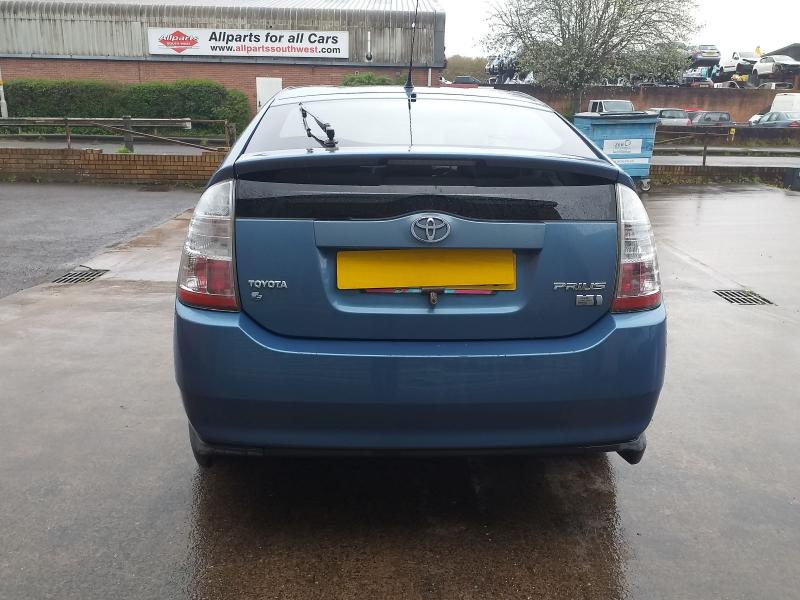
Aucun dommage détecté.
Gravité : aucun